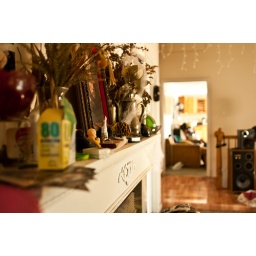
crazy house we slept in mantle